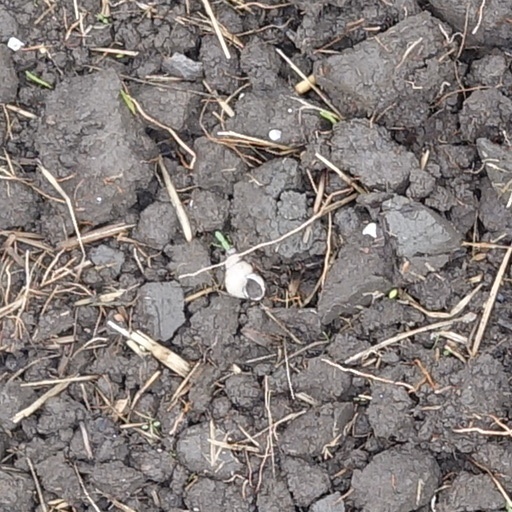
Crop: wheat